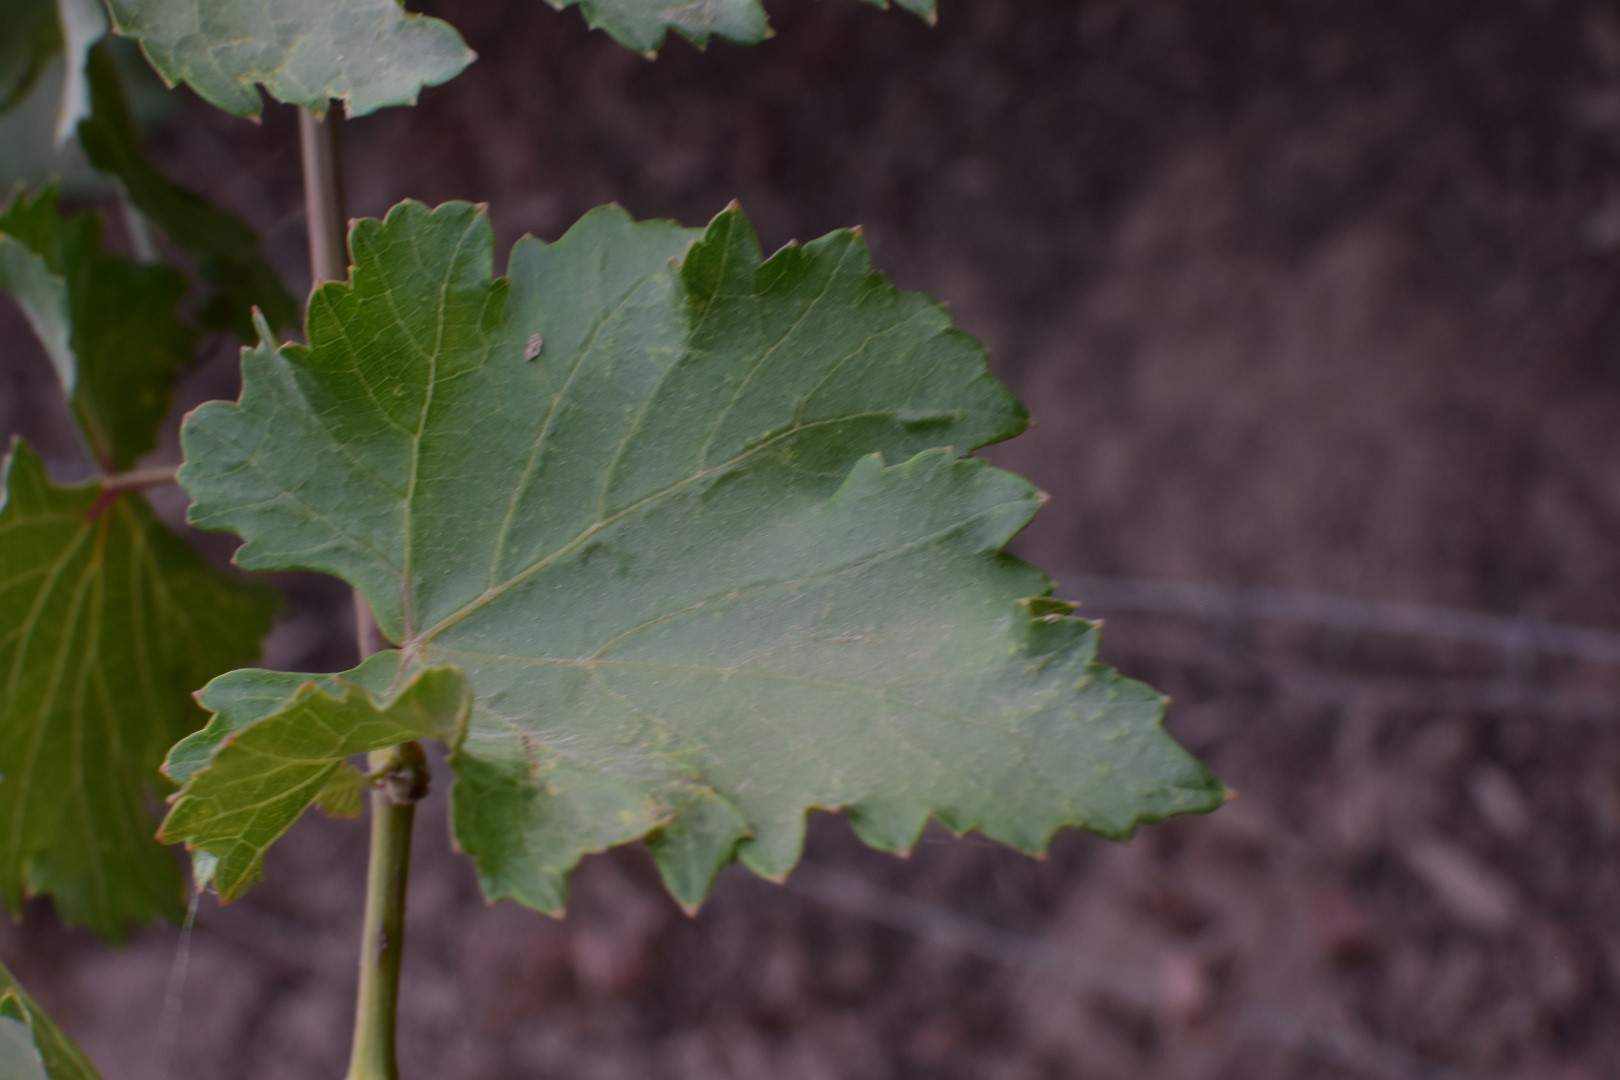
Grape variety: Kamali